Letters patent

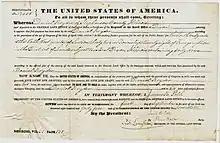
Letters patent issued by the United States General Land Office

The primary source of letters patent in the United States are intellectual property patents and land patents, though letters patent are issued for a variety of other purposes. They function dually as public records and personal certificates.